Arequipa

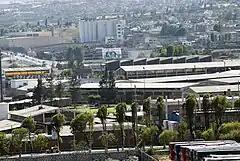

In 2000, the historic center of Arequipa was declared a World Heritage Site by UNESCO. However, on 23 June 2001, an 8.4-magnitude earthquake damaged several historical buildings. This resulted in more precautions and safety measures to be conducted, to ensure the safety of the city and its history. Around the 2010s, the city experienced a large economic growth, partially due to its mining sector, being near copper reserves. The city has also tackled socio-environmental challenges, such as water management and urban planning. Arequipa's Urban Development Plan 2025 is a reflection of these efforts. The urban transport system has evolved, including the modernization of buses. Sustainable mobility has also been a concern, with the incorporation of electric buses and the promotion of the use of non-motorized vehicles.